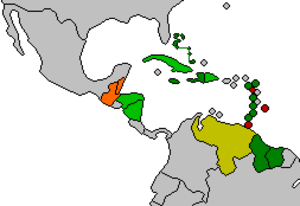
Hugo Rafael Chávez Frías dit Hugo Chávez /ʔyɡo ʃavɛz/, né le 28 juillet 1954 à Sabaneta et mort le 5 mars 2013 à Caracas, est un militaire et homme d'État vénézuélien, président de la République de 1999 à 2013.
Petrocaribe est une alliance entre les pays des Caraïbes et le Venezuela. Ce dernier, premier pays exportateur de pétrole brut latino-américain, permet aux pays membres de PetroCaribe de lui acheter le pétrole à des conditions de paiement préférentielles.
L'affaire Petrocaribe est une affaire dans laquelle Haiti est touchée par un scandale politico-économique, qui implique quatre présidents haïtiens et six gouvernements.